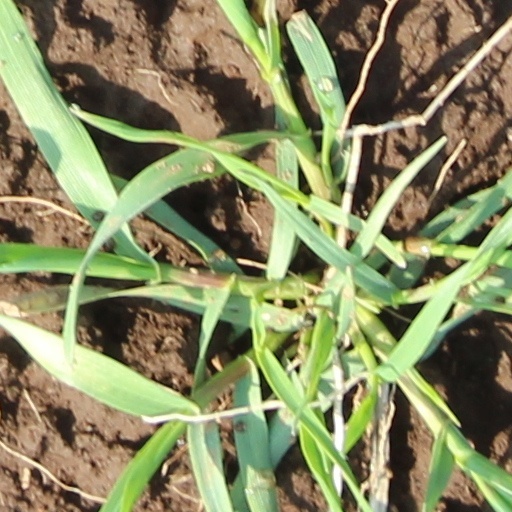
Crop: wheat